Llyn Traffwll

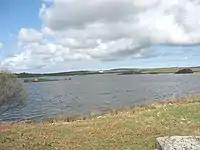
The lake in 2008

Llyn Traffwll is a 91 acre natural lake located, in Anglesey, Wales. Located midway between the villages of Rhosneigr and Valley it lies less than a kilometre south of the A55 North Wales Expressway. It is one of the largest natural lake on the island with Llyn Alaw and Llyn Cefni both being reservoirs. Along with the surrounding smaller lakes it is a Site of Special Scientific Interest and is adjacent to the Valley Wetlands RSPB site. Formerly (starting in 1866) the lake was used to supply water to Holyhead by the Holyhead Water Company, and to aid water management a small dam was built which still exists.